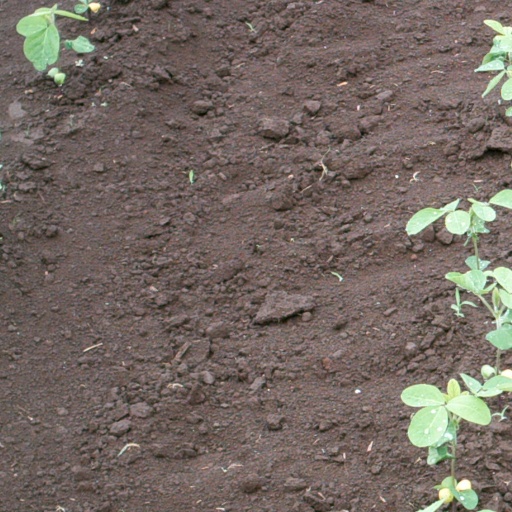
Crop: soybean